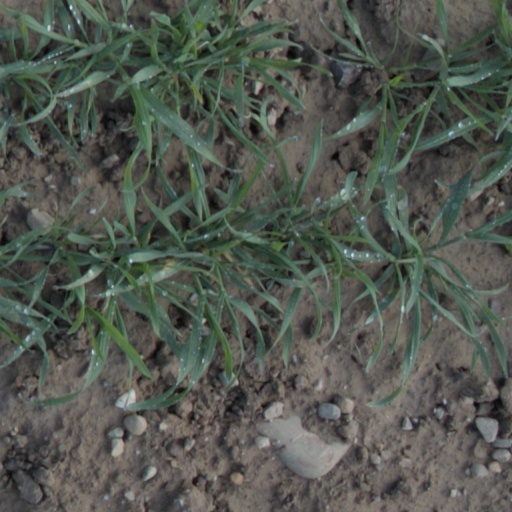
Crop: wheat